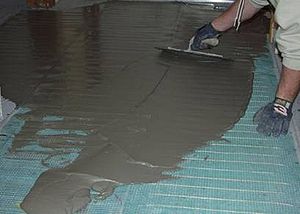
Gulv / Konstruktion
Et gulv med gulvvarme.
Et gulv er den del af et rum/værelse, som man går på. Gulve var oprindeligt af stampet jord. Senere kom ler, sten, klinker, træ og terrazzo. Gulvet kan desuden dækkes med linoleum, vinyl, kork eller gulvtæpper.